International Portuguese Music Awards

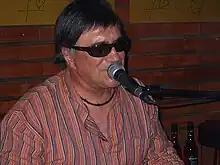
José Cid was the recipient of the IPMA Lifetime Achievement Award in 2023.

Some editions of the International Portuguese Music Awards also awarded the "IPMA Lifetime Achievement Award".